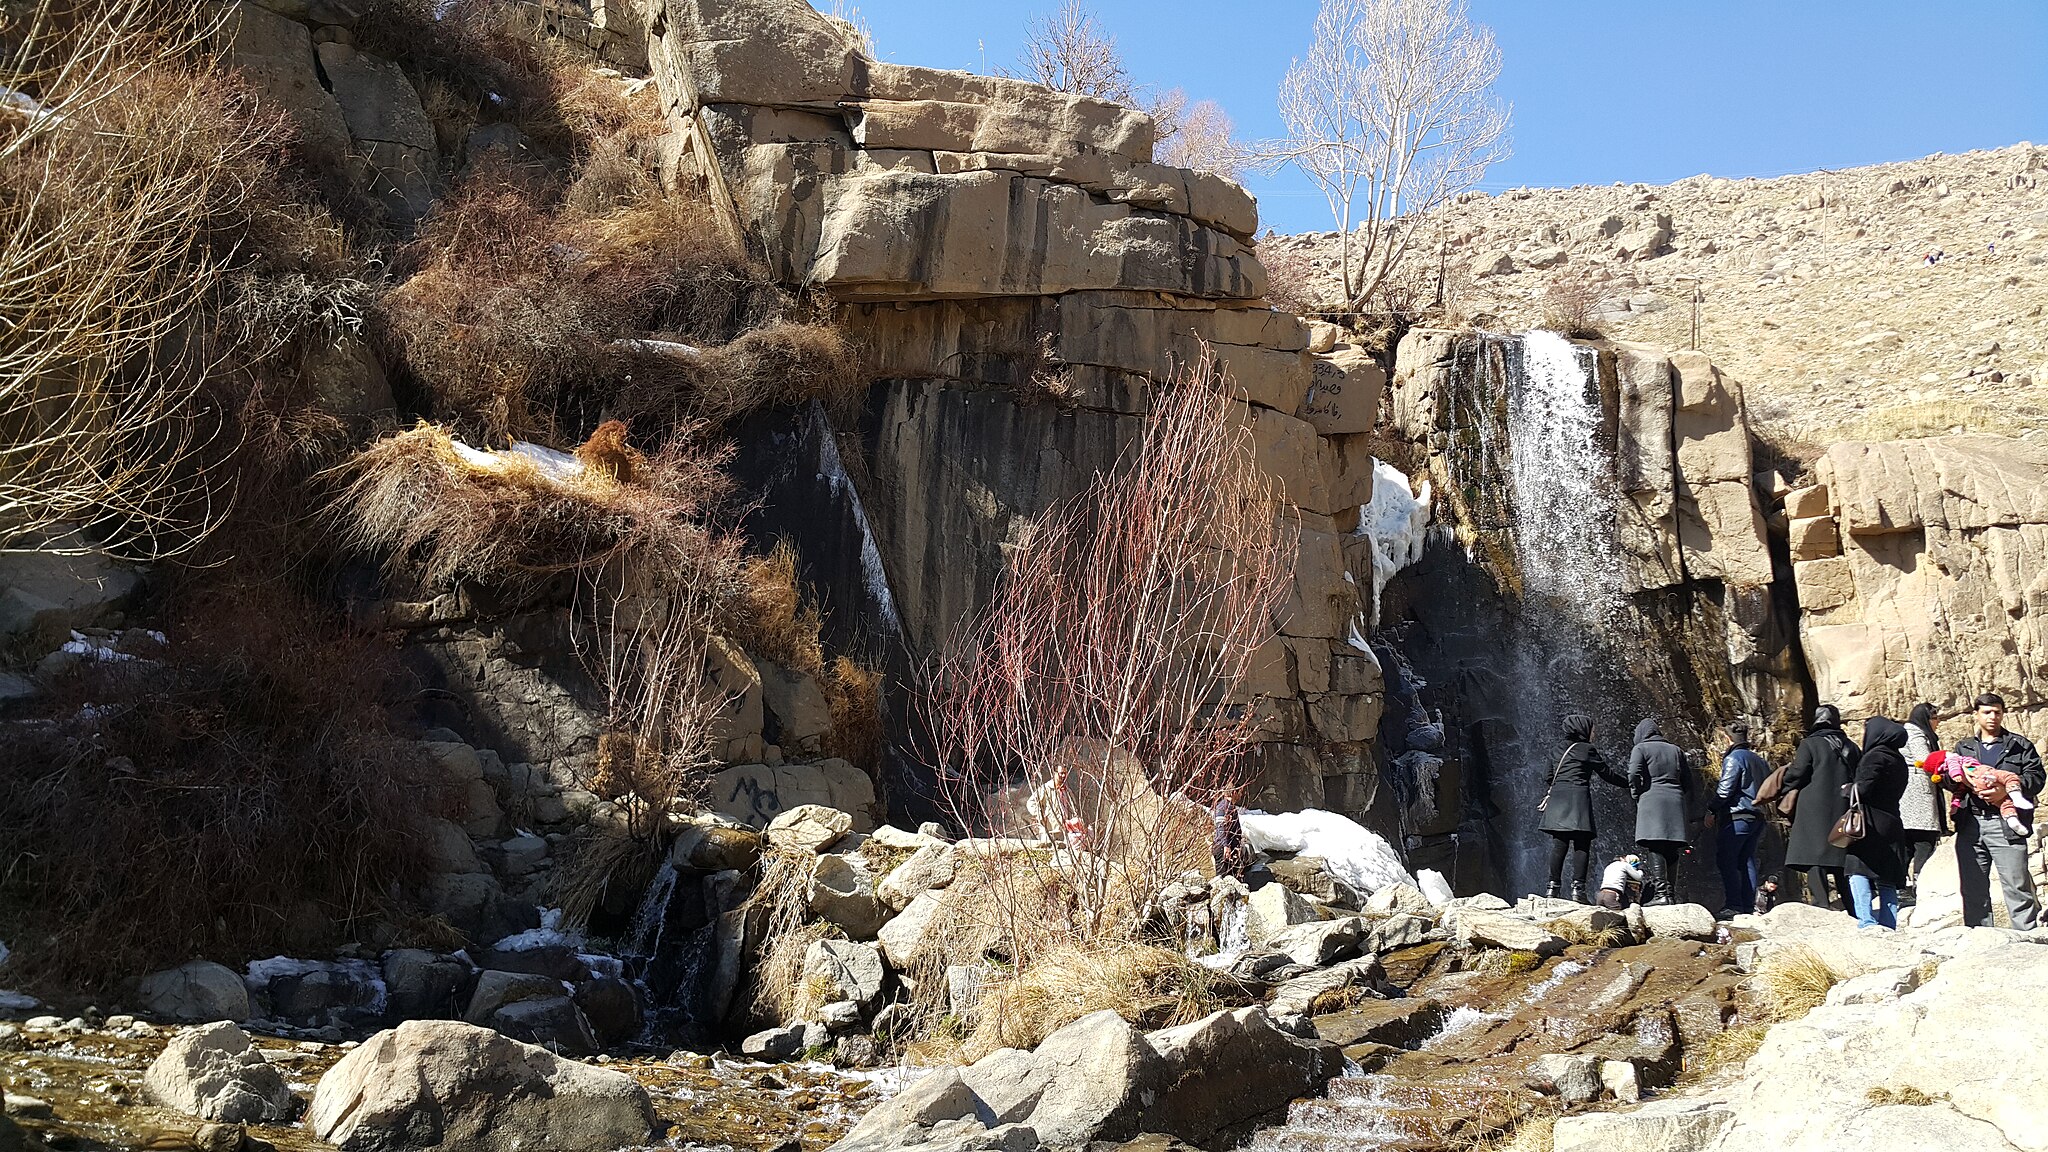
Title: 20150206 112257این عکس توسط این حقیر دوسال پیش گرفته شد
Description: Ganj Nameh inscriptions
Date: Taken on 6 February 2015, 11:22:57
Categories: Ganj Nameh inscriptions, Tourists in Hamadan Province, Self-published work, Images from Wiki Loves Monuments 2017, Cultural heritage monuments in Iran with known IDs, Uploaded via Campaign:wlm-ir, Images from Wiki Loves Monuments 2017 in Iran, Images from Wiki Loves Monuments in Hamadan, Iran photographs taken on 2015-02-06, Women of Hamadan Province